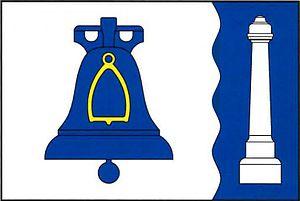
Velký Vřešťov est un bourg du district de Trutnov, dans la région de Hradec Králové, en Tchéquie. Sa population s'élevait à 231 habitants en 2018.